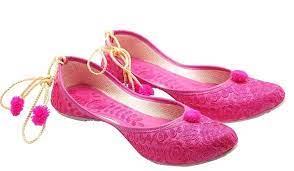
Label: Ballet Flat